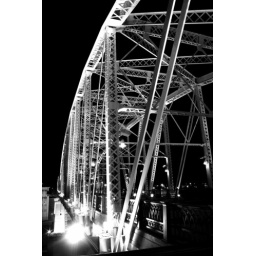
This is a view of the Shelby Street walking bridge in Nashville.